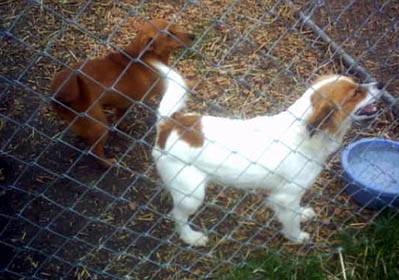
Label: dog